Daniel O'Donoghue (Irish politician)

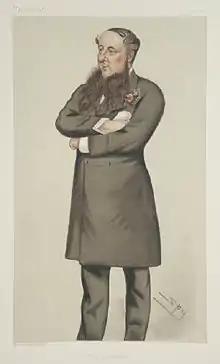

Daniel O'Donoghue (1833 – 7 October 1889) was an Irish politician. He served in the British Parliament from 1857 to 1865 as Member of Parliament (MP) for Tipperary, and from 1865 to 1885 as MP for Tralee.